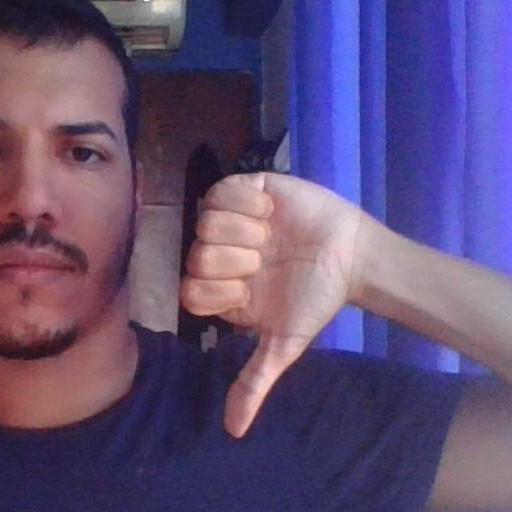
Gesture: dislike